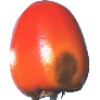
Label: kaki